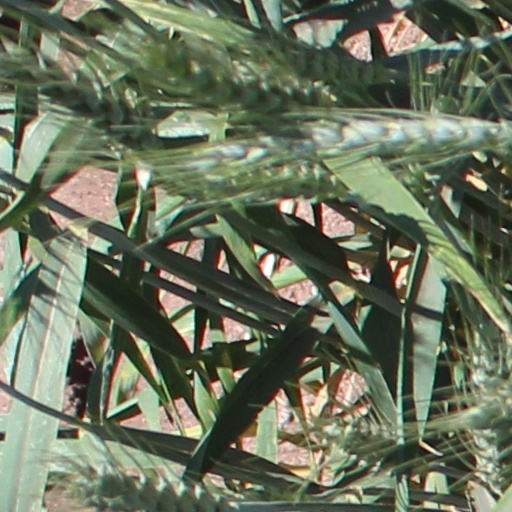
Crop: wheat